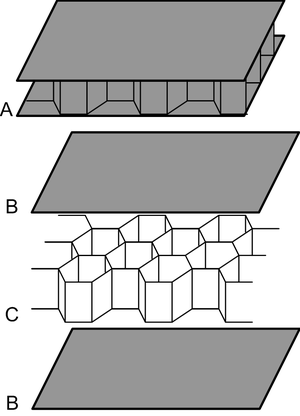
Sandwichkonstruktion
Sandwichkonstruktion, A viser den komplette konstruktion, og er B de to yderlag som omgiver C som er mellemlagget
En sandwichkonstruktion er en konstruktion, der er sammensat af flere lag, der hver især består af forskellige materialer.